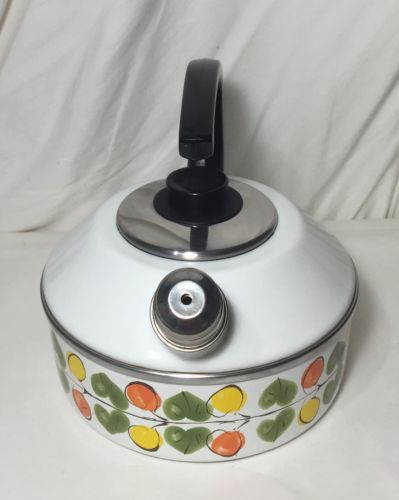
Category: kettle